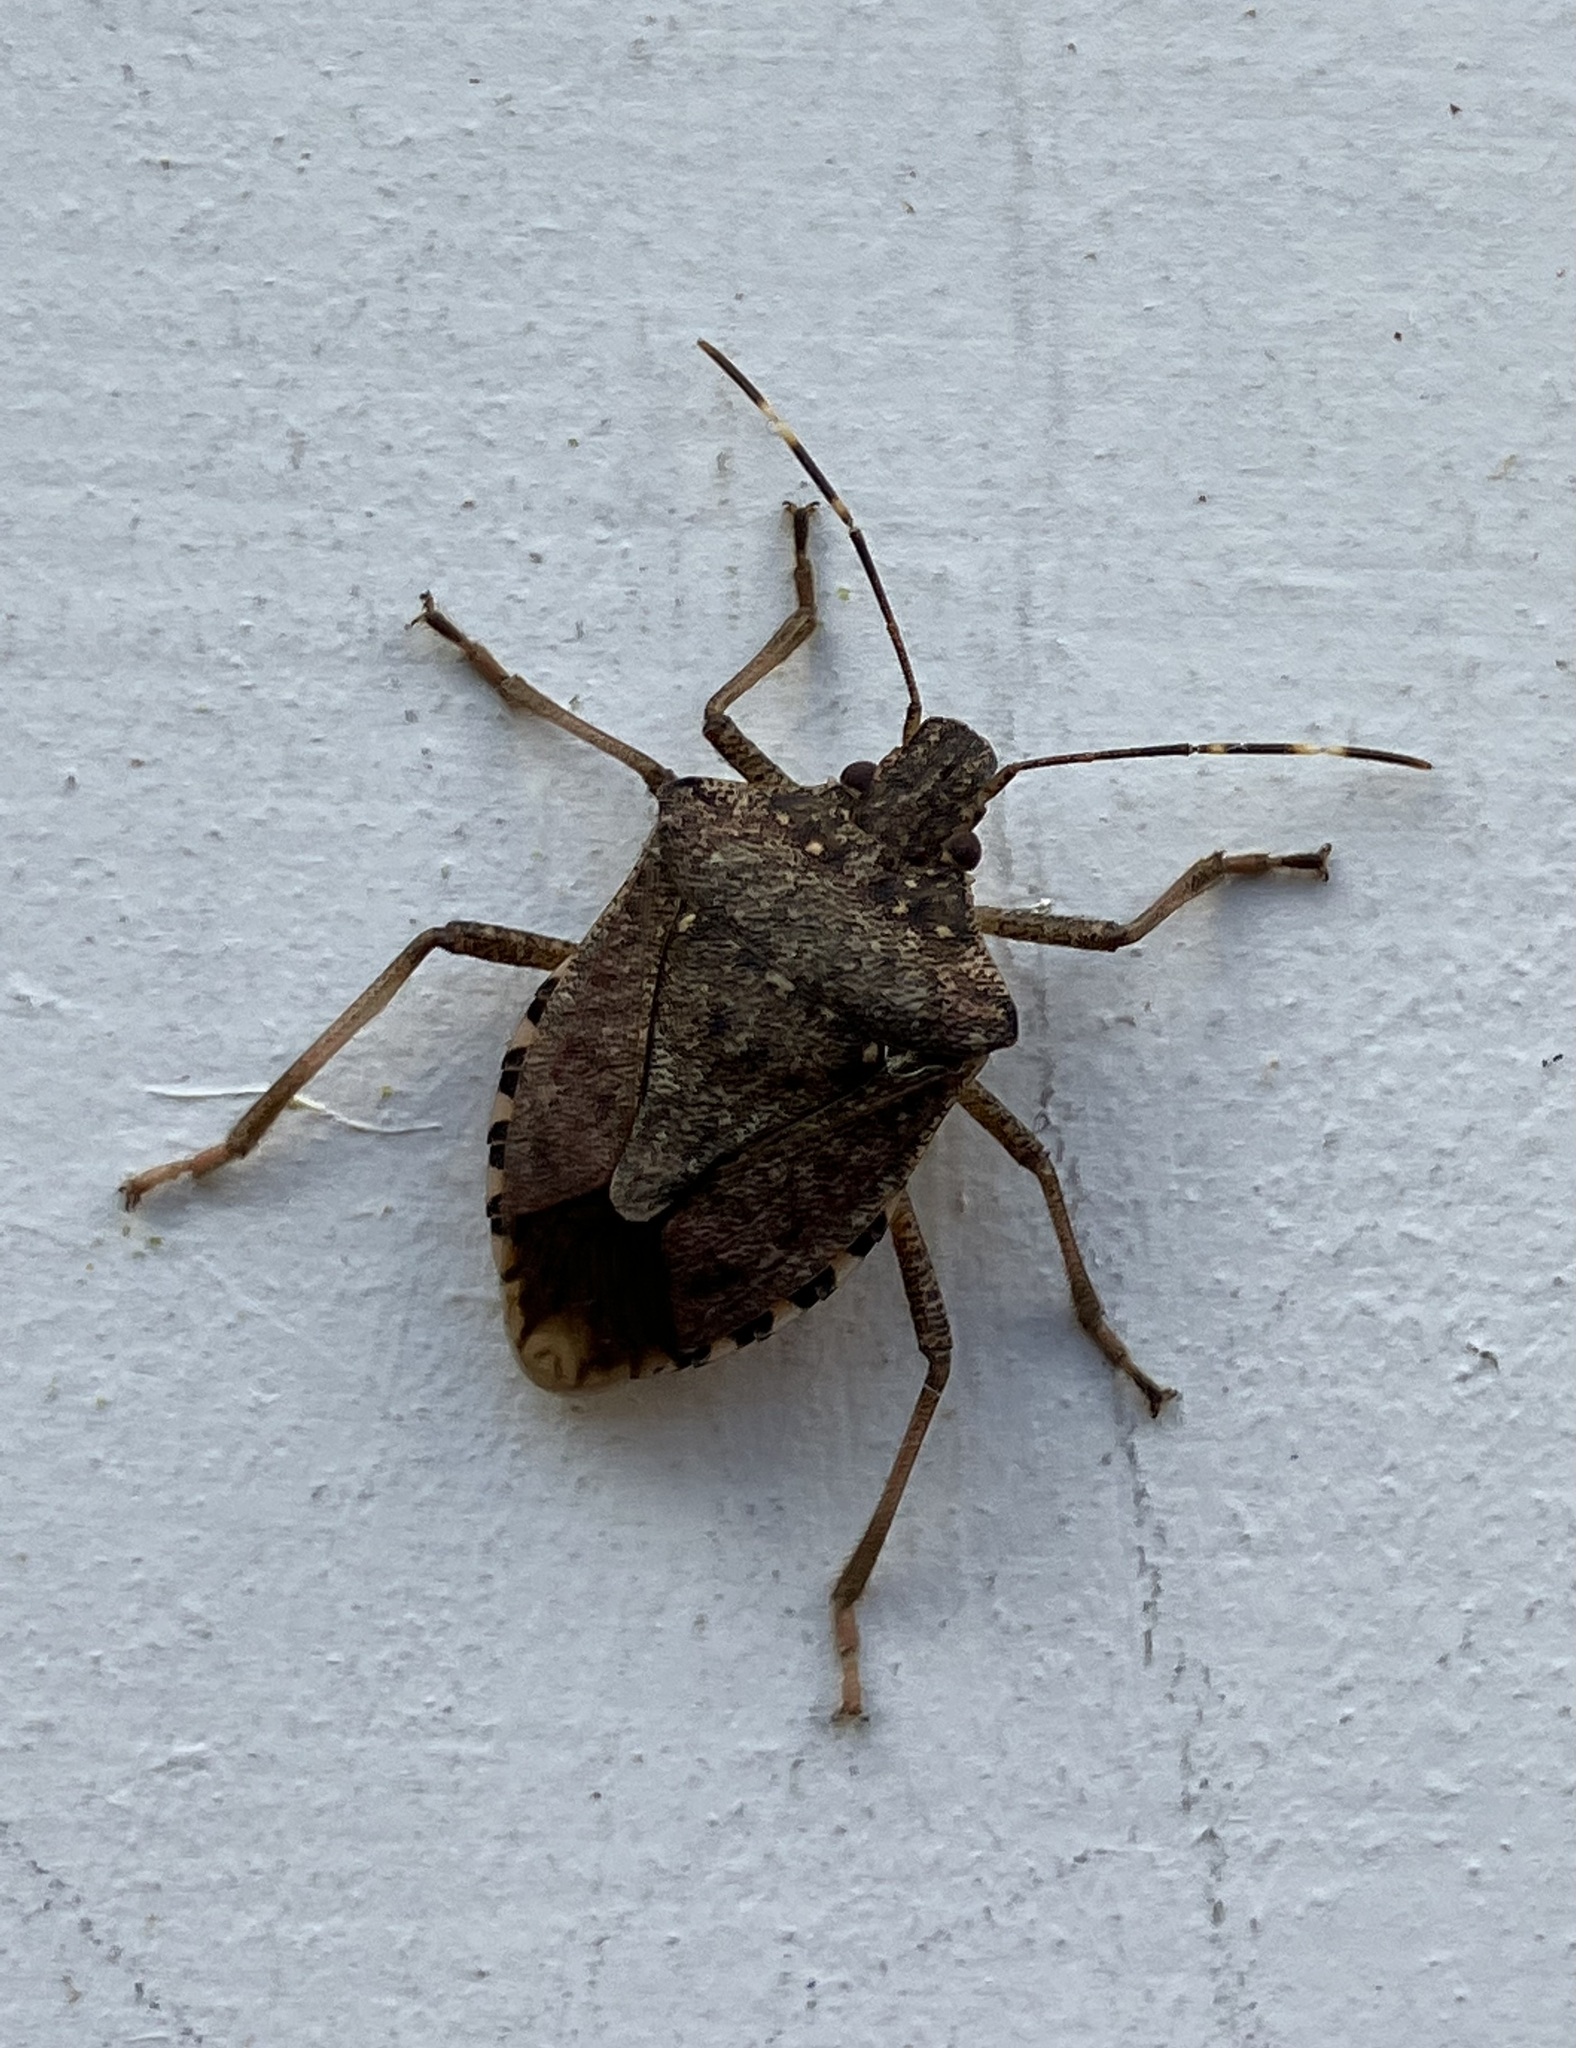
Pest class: stink_bug